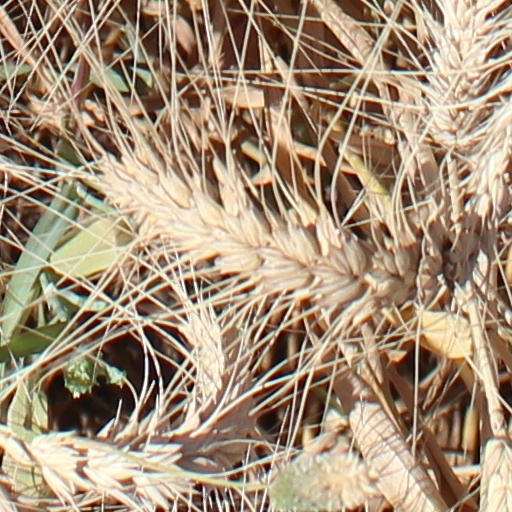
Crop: wheat